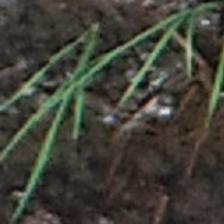
Label: clustered